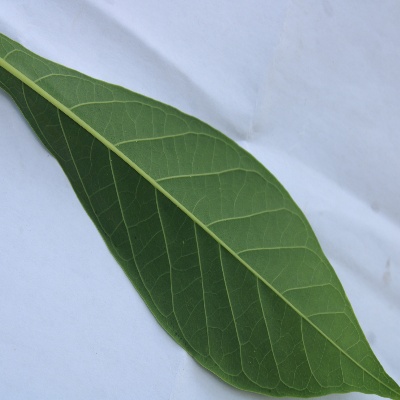
Crop: Cassava
Condition: healthy